Blastophaga psenes

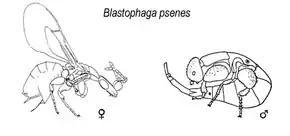
Winged female and wingless male

Blastophaga psenes is a wasp species in the genus "Blastophaga". It pollinates the common fig "Ficus carica" and the closely related "Ficus palmata". These wasps breed in figs without the need for a colony or nest, and the adults live for only a few days or weeks. They locate the fig they wish to pollinate primarily using olfaction.